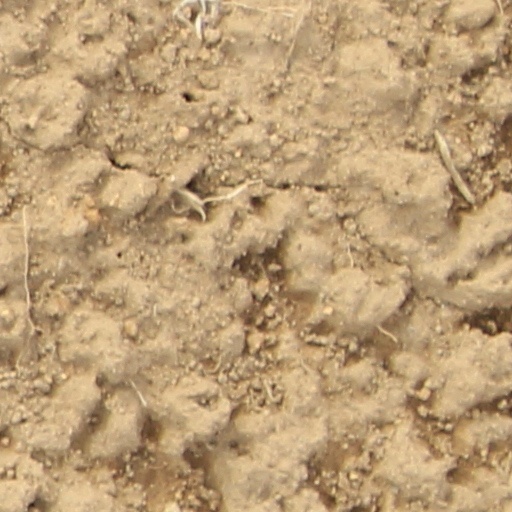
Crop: wheat